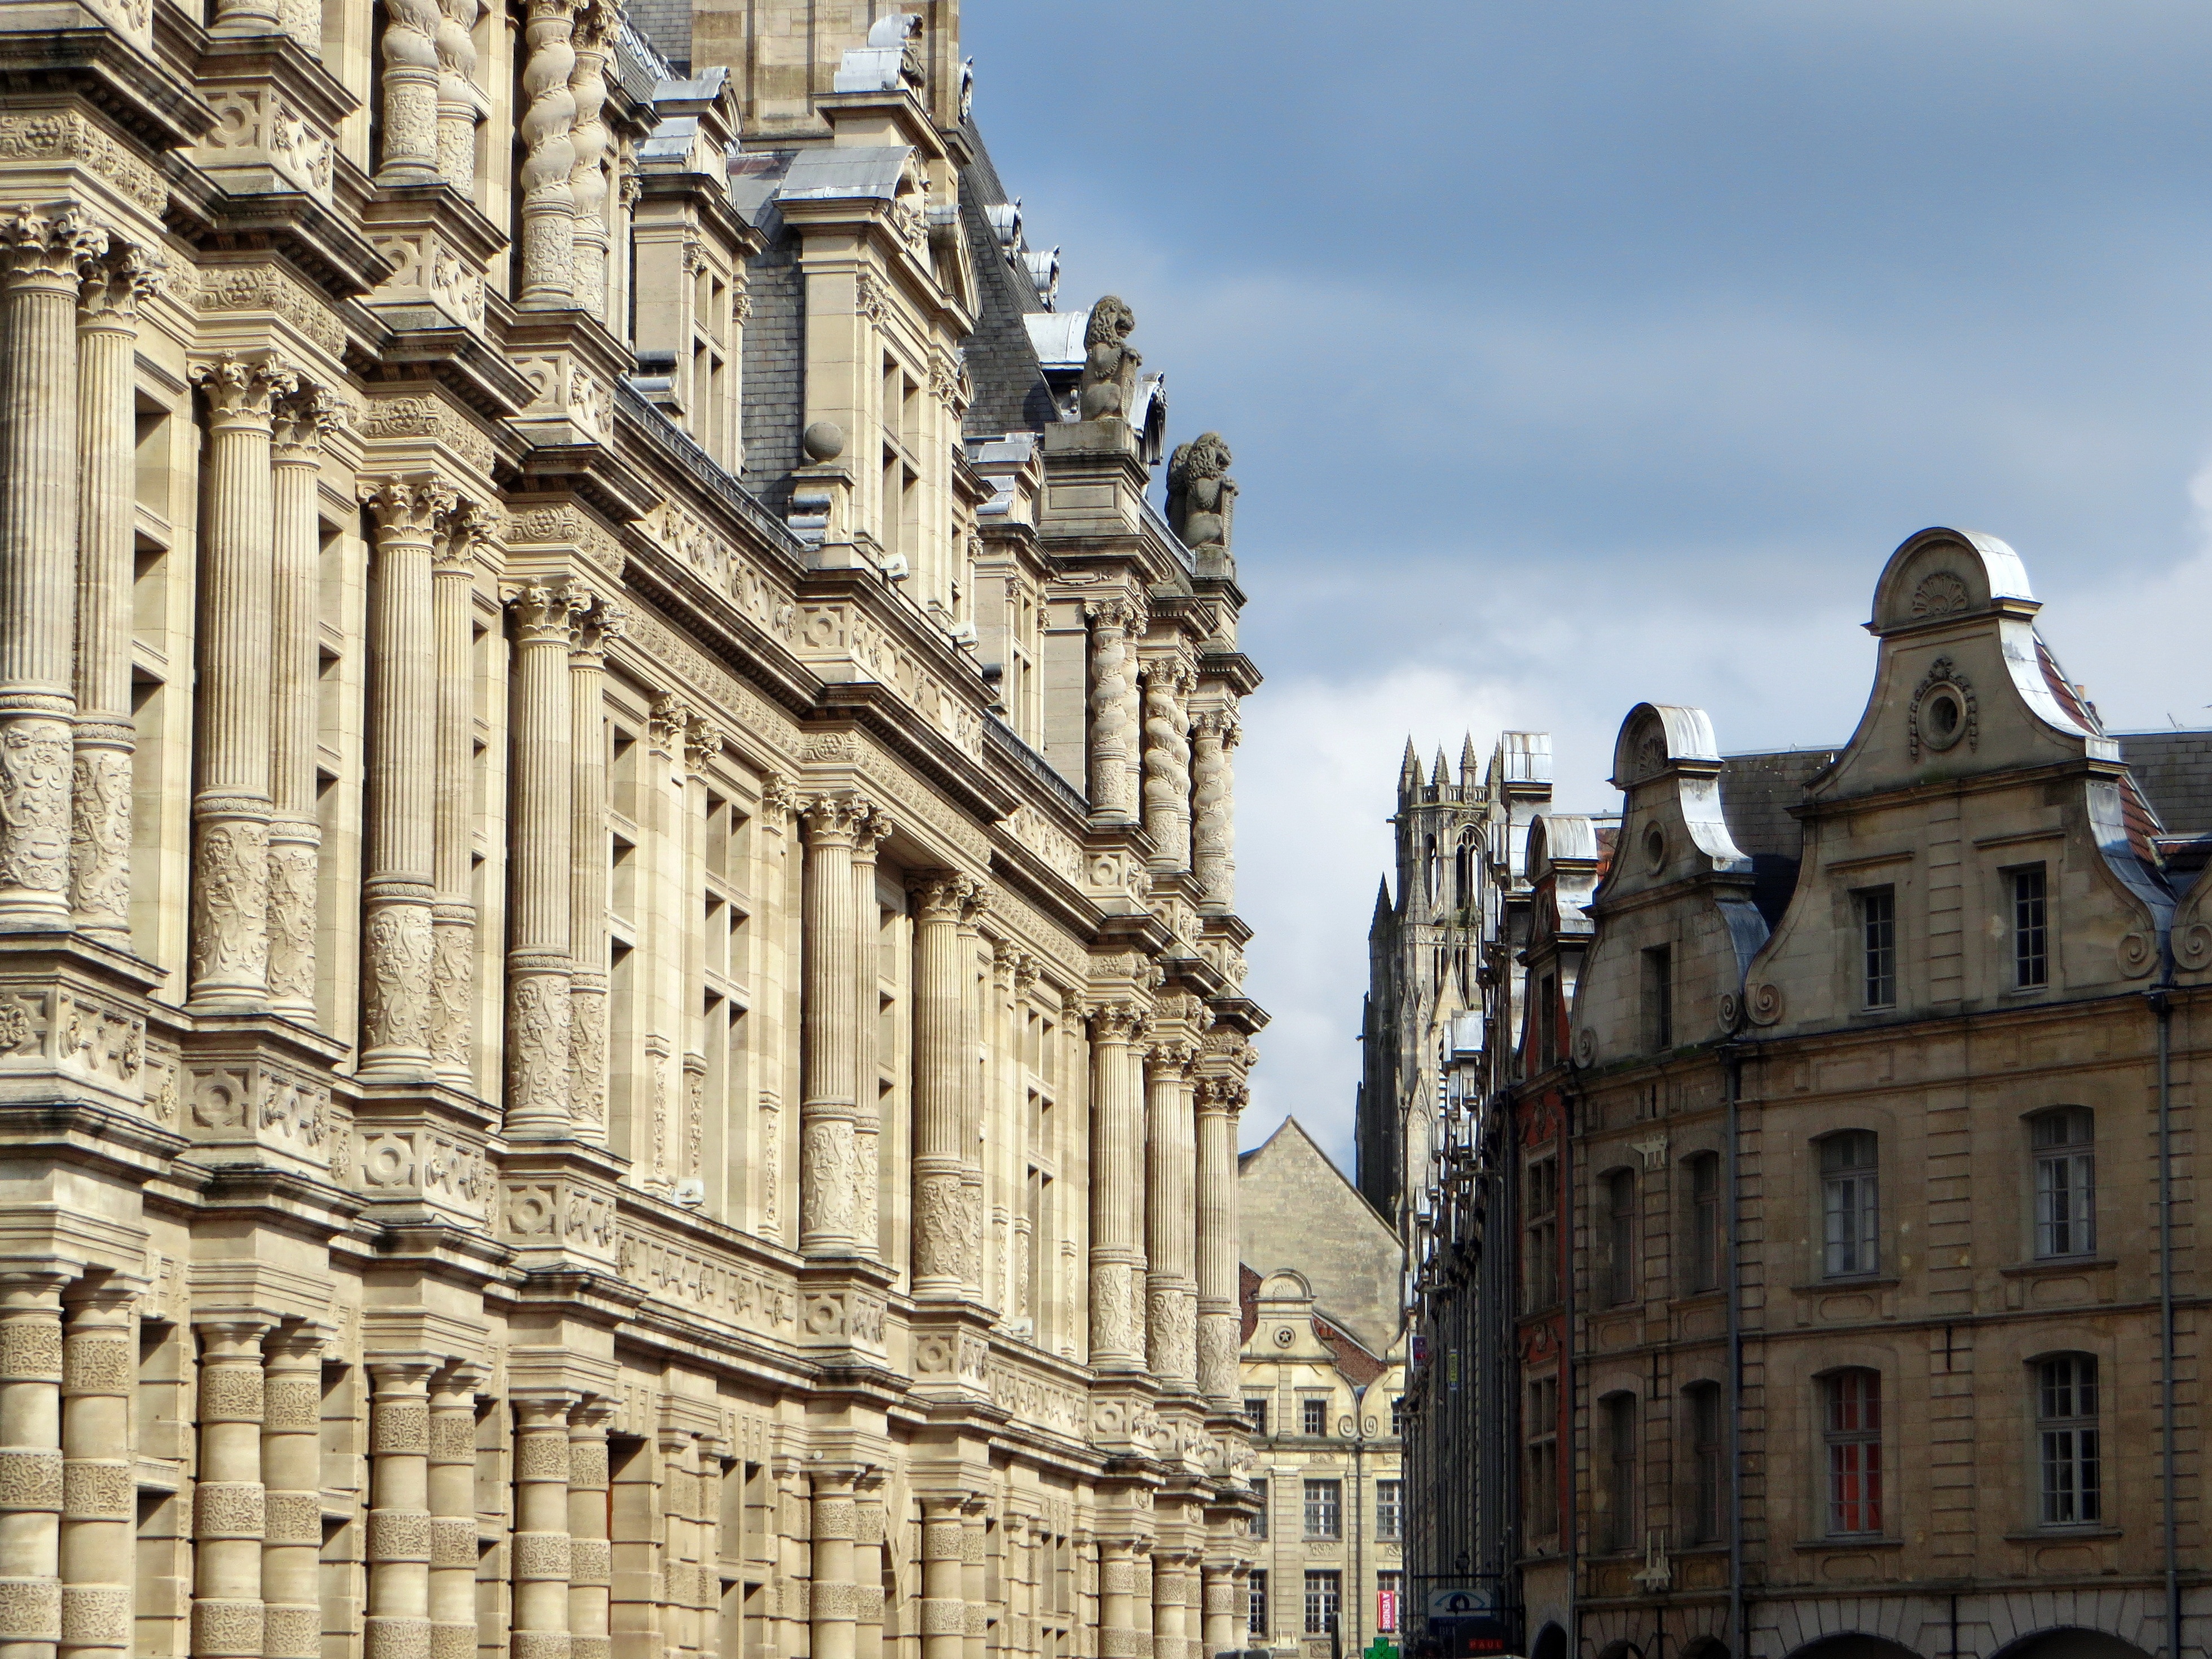
architecture, town, building, palace, cityscape, france, landmark, facade, cathedral, waterway, houses, history, facades, ancient history, arras, heroes square